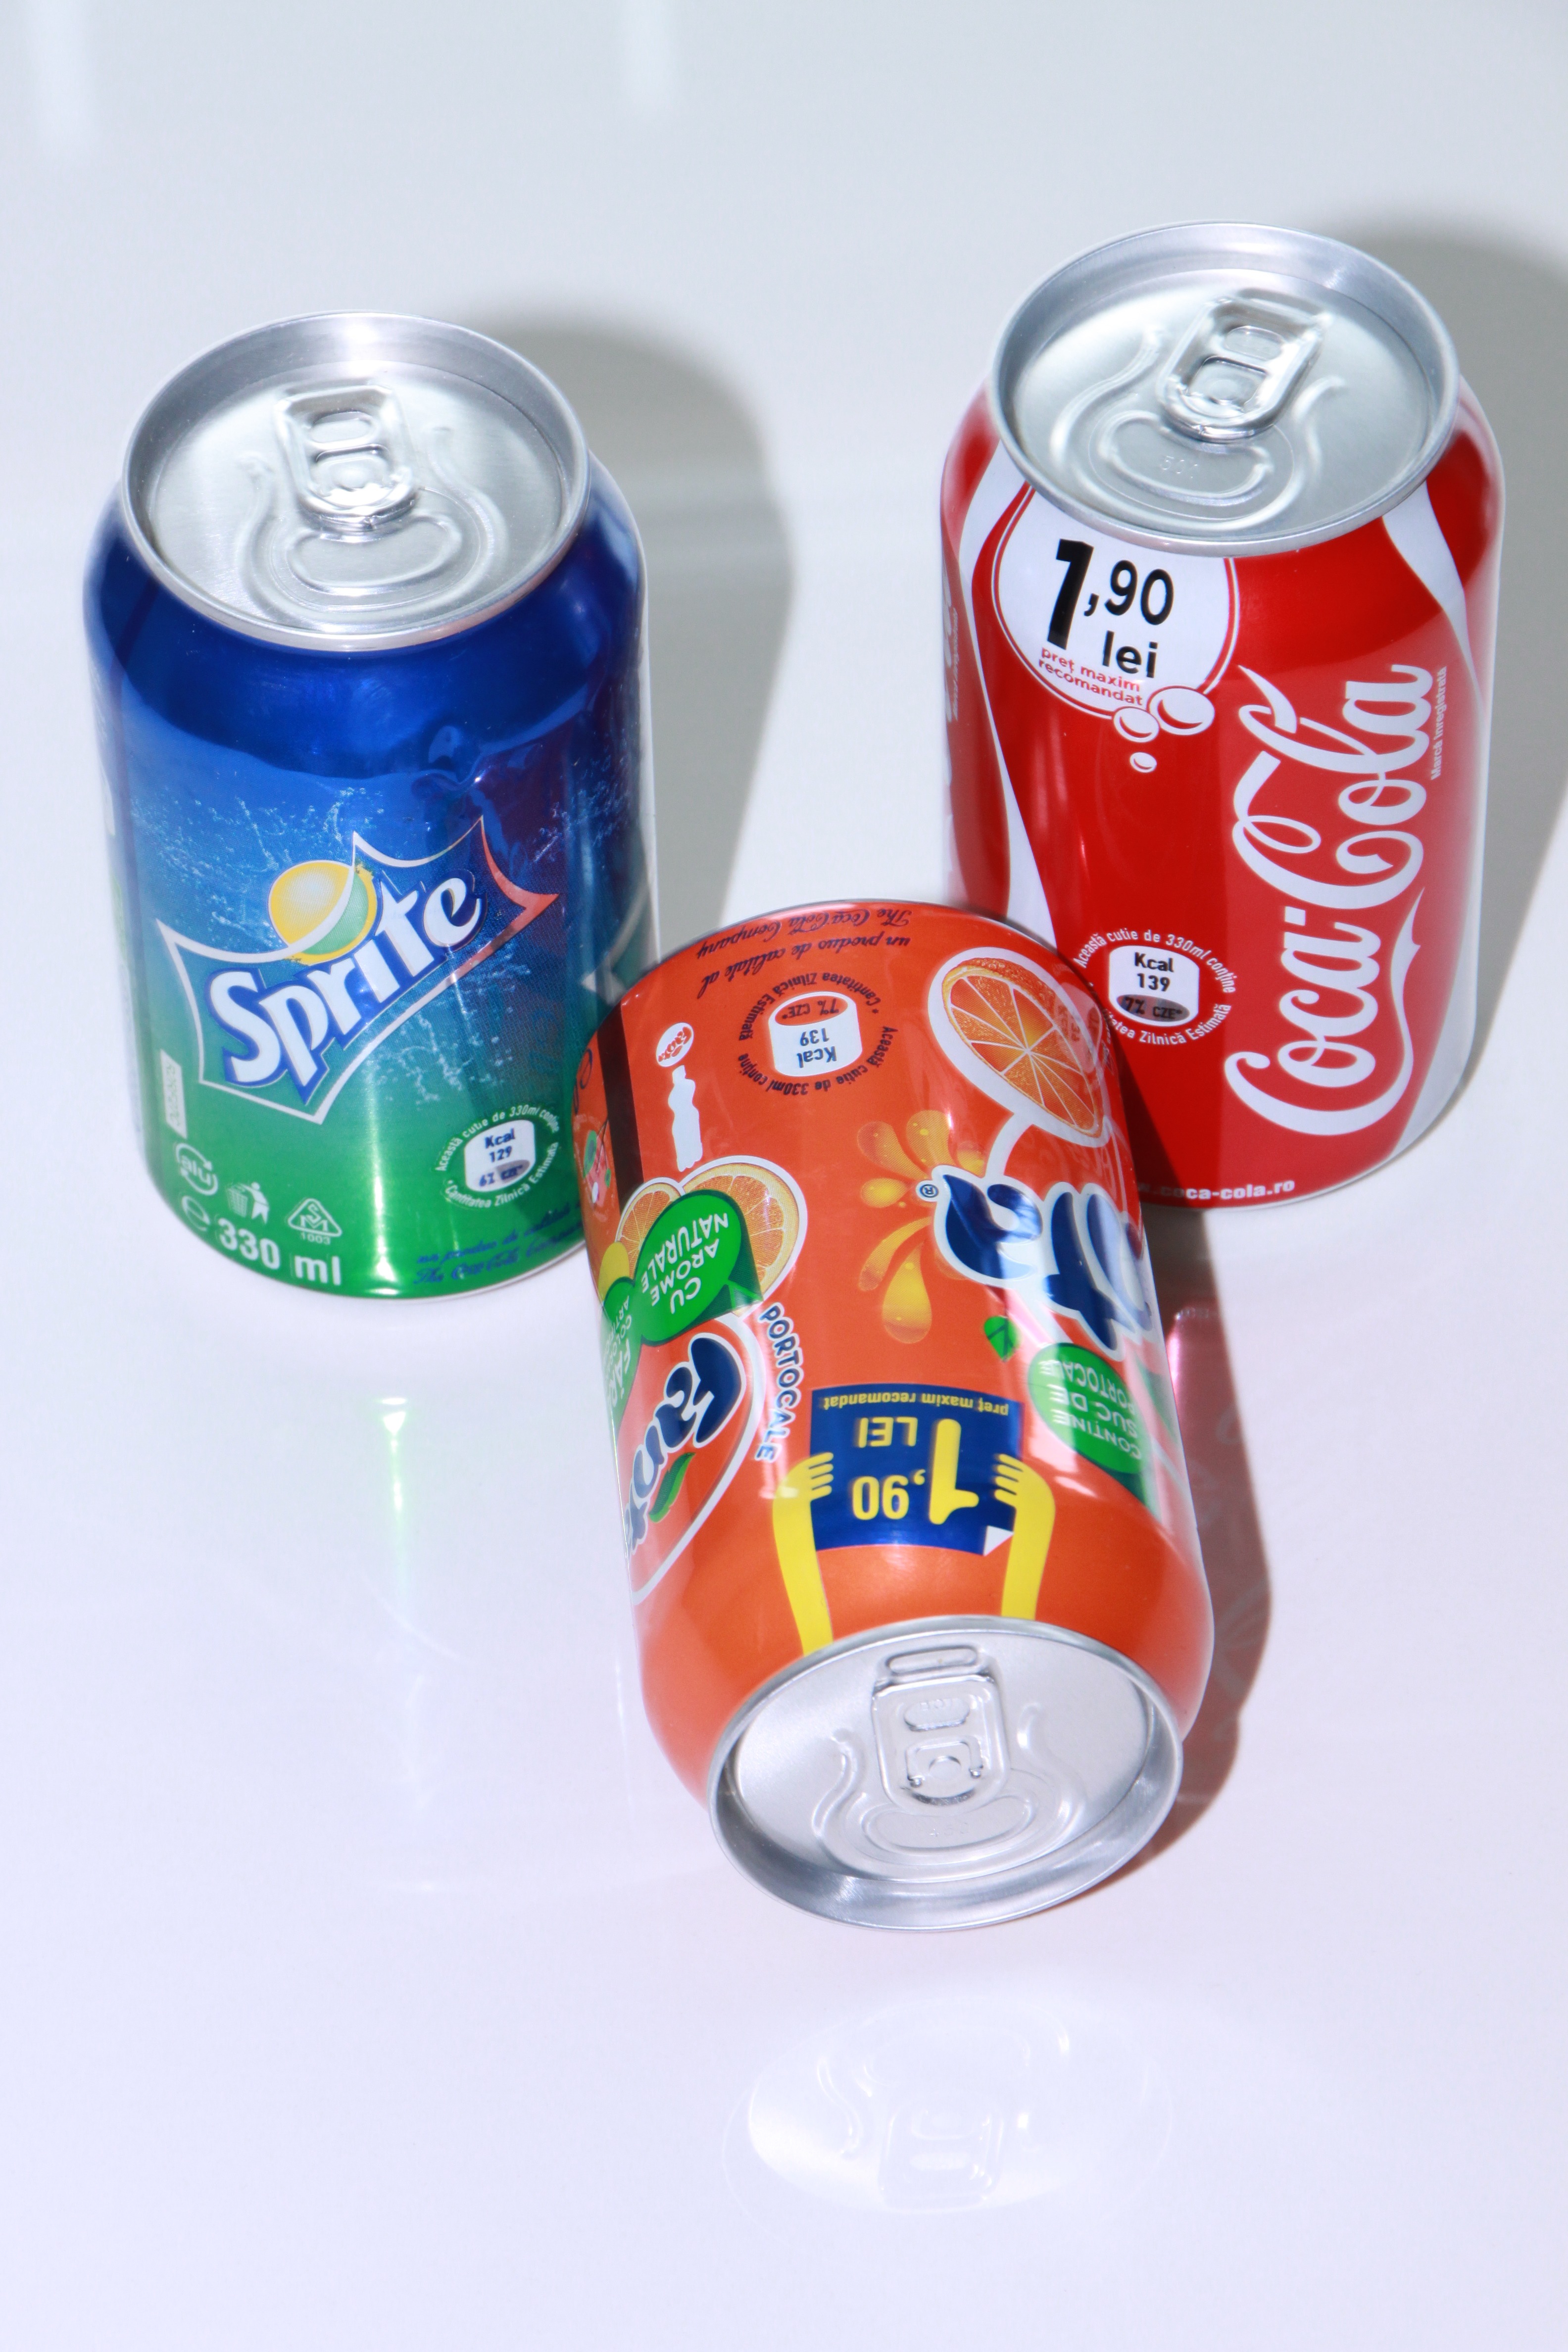
orange, food, drink, bottle, lemon, coca cola, product, can, coca, cola, sprite, soda, fanta, aluminum, tin can, soft drink, editorial, carbonated soft drinks, aluminum can